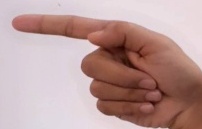
ASL sign: G